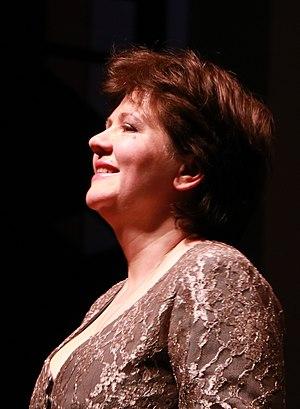
Dana Ciocarlie à La Folle Journée 2018 à Nantes (portrait).
Dana Ciocarlie est une pianiste et pédagogue française d'origine roumaine.